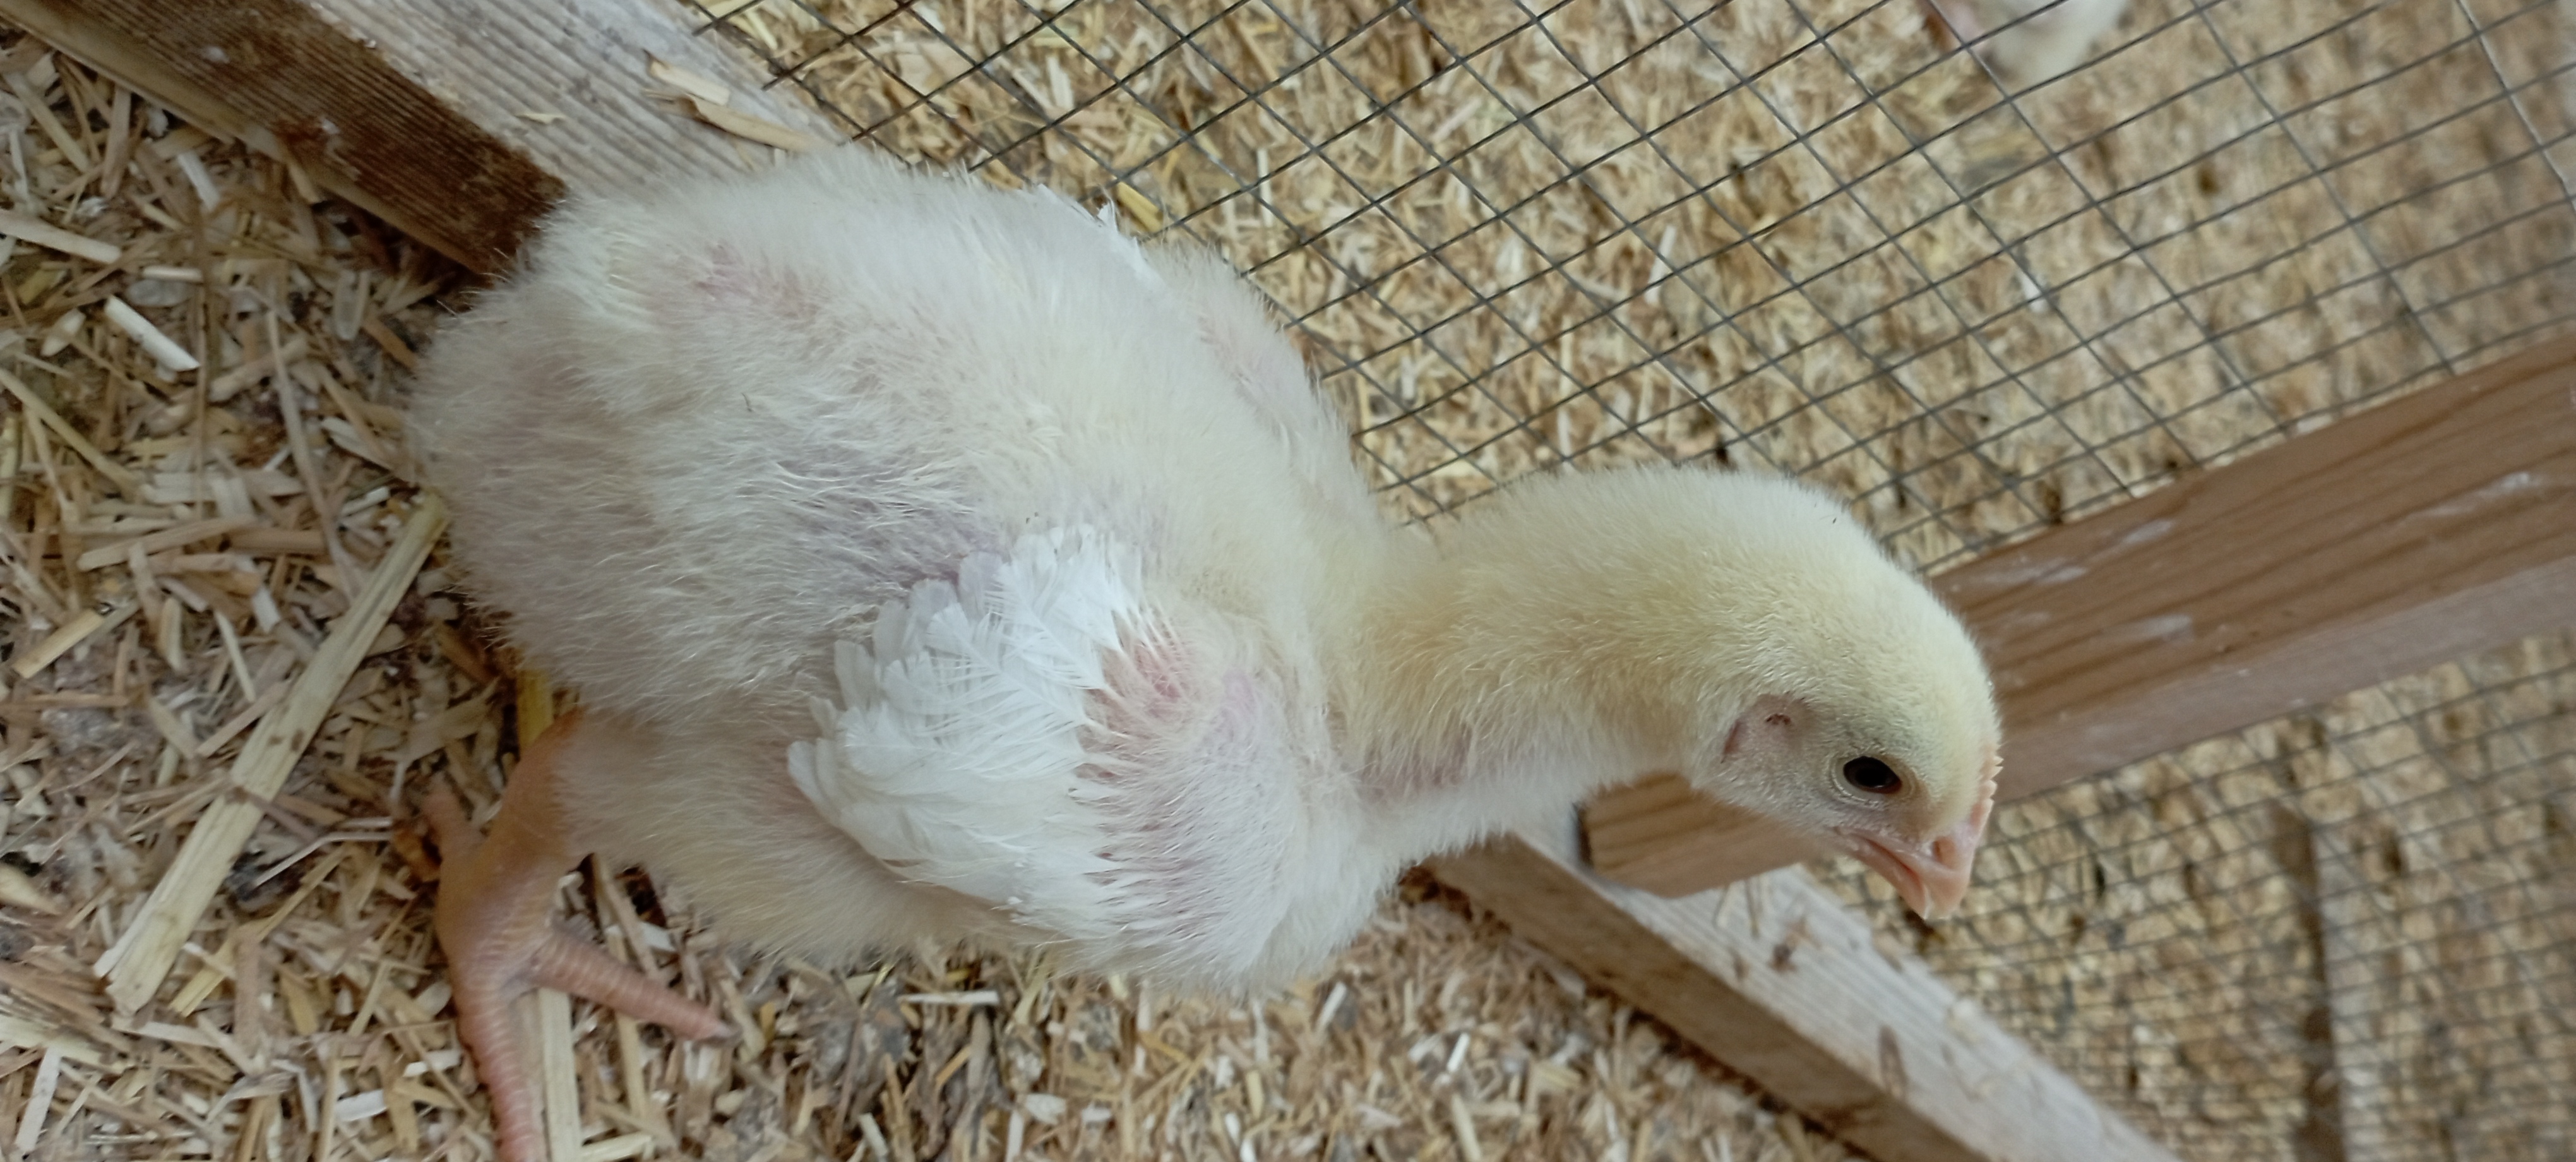
Weight: 334 g